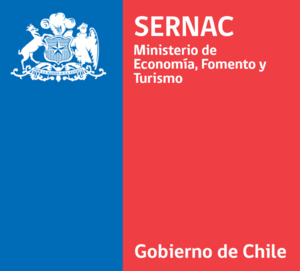
Logo institutionnel du Service national de la consommation.